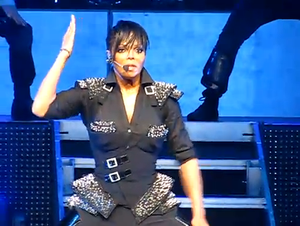
Janet Damita Jo Jackson, née le 16 mai 1966 à Gary dans l'Indiana, est une chanteuse, danseuse et actrice américaine. Neuvième et dernier enfant de la famille Jackson, elle est la sœur cadette de Michael Jackson.